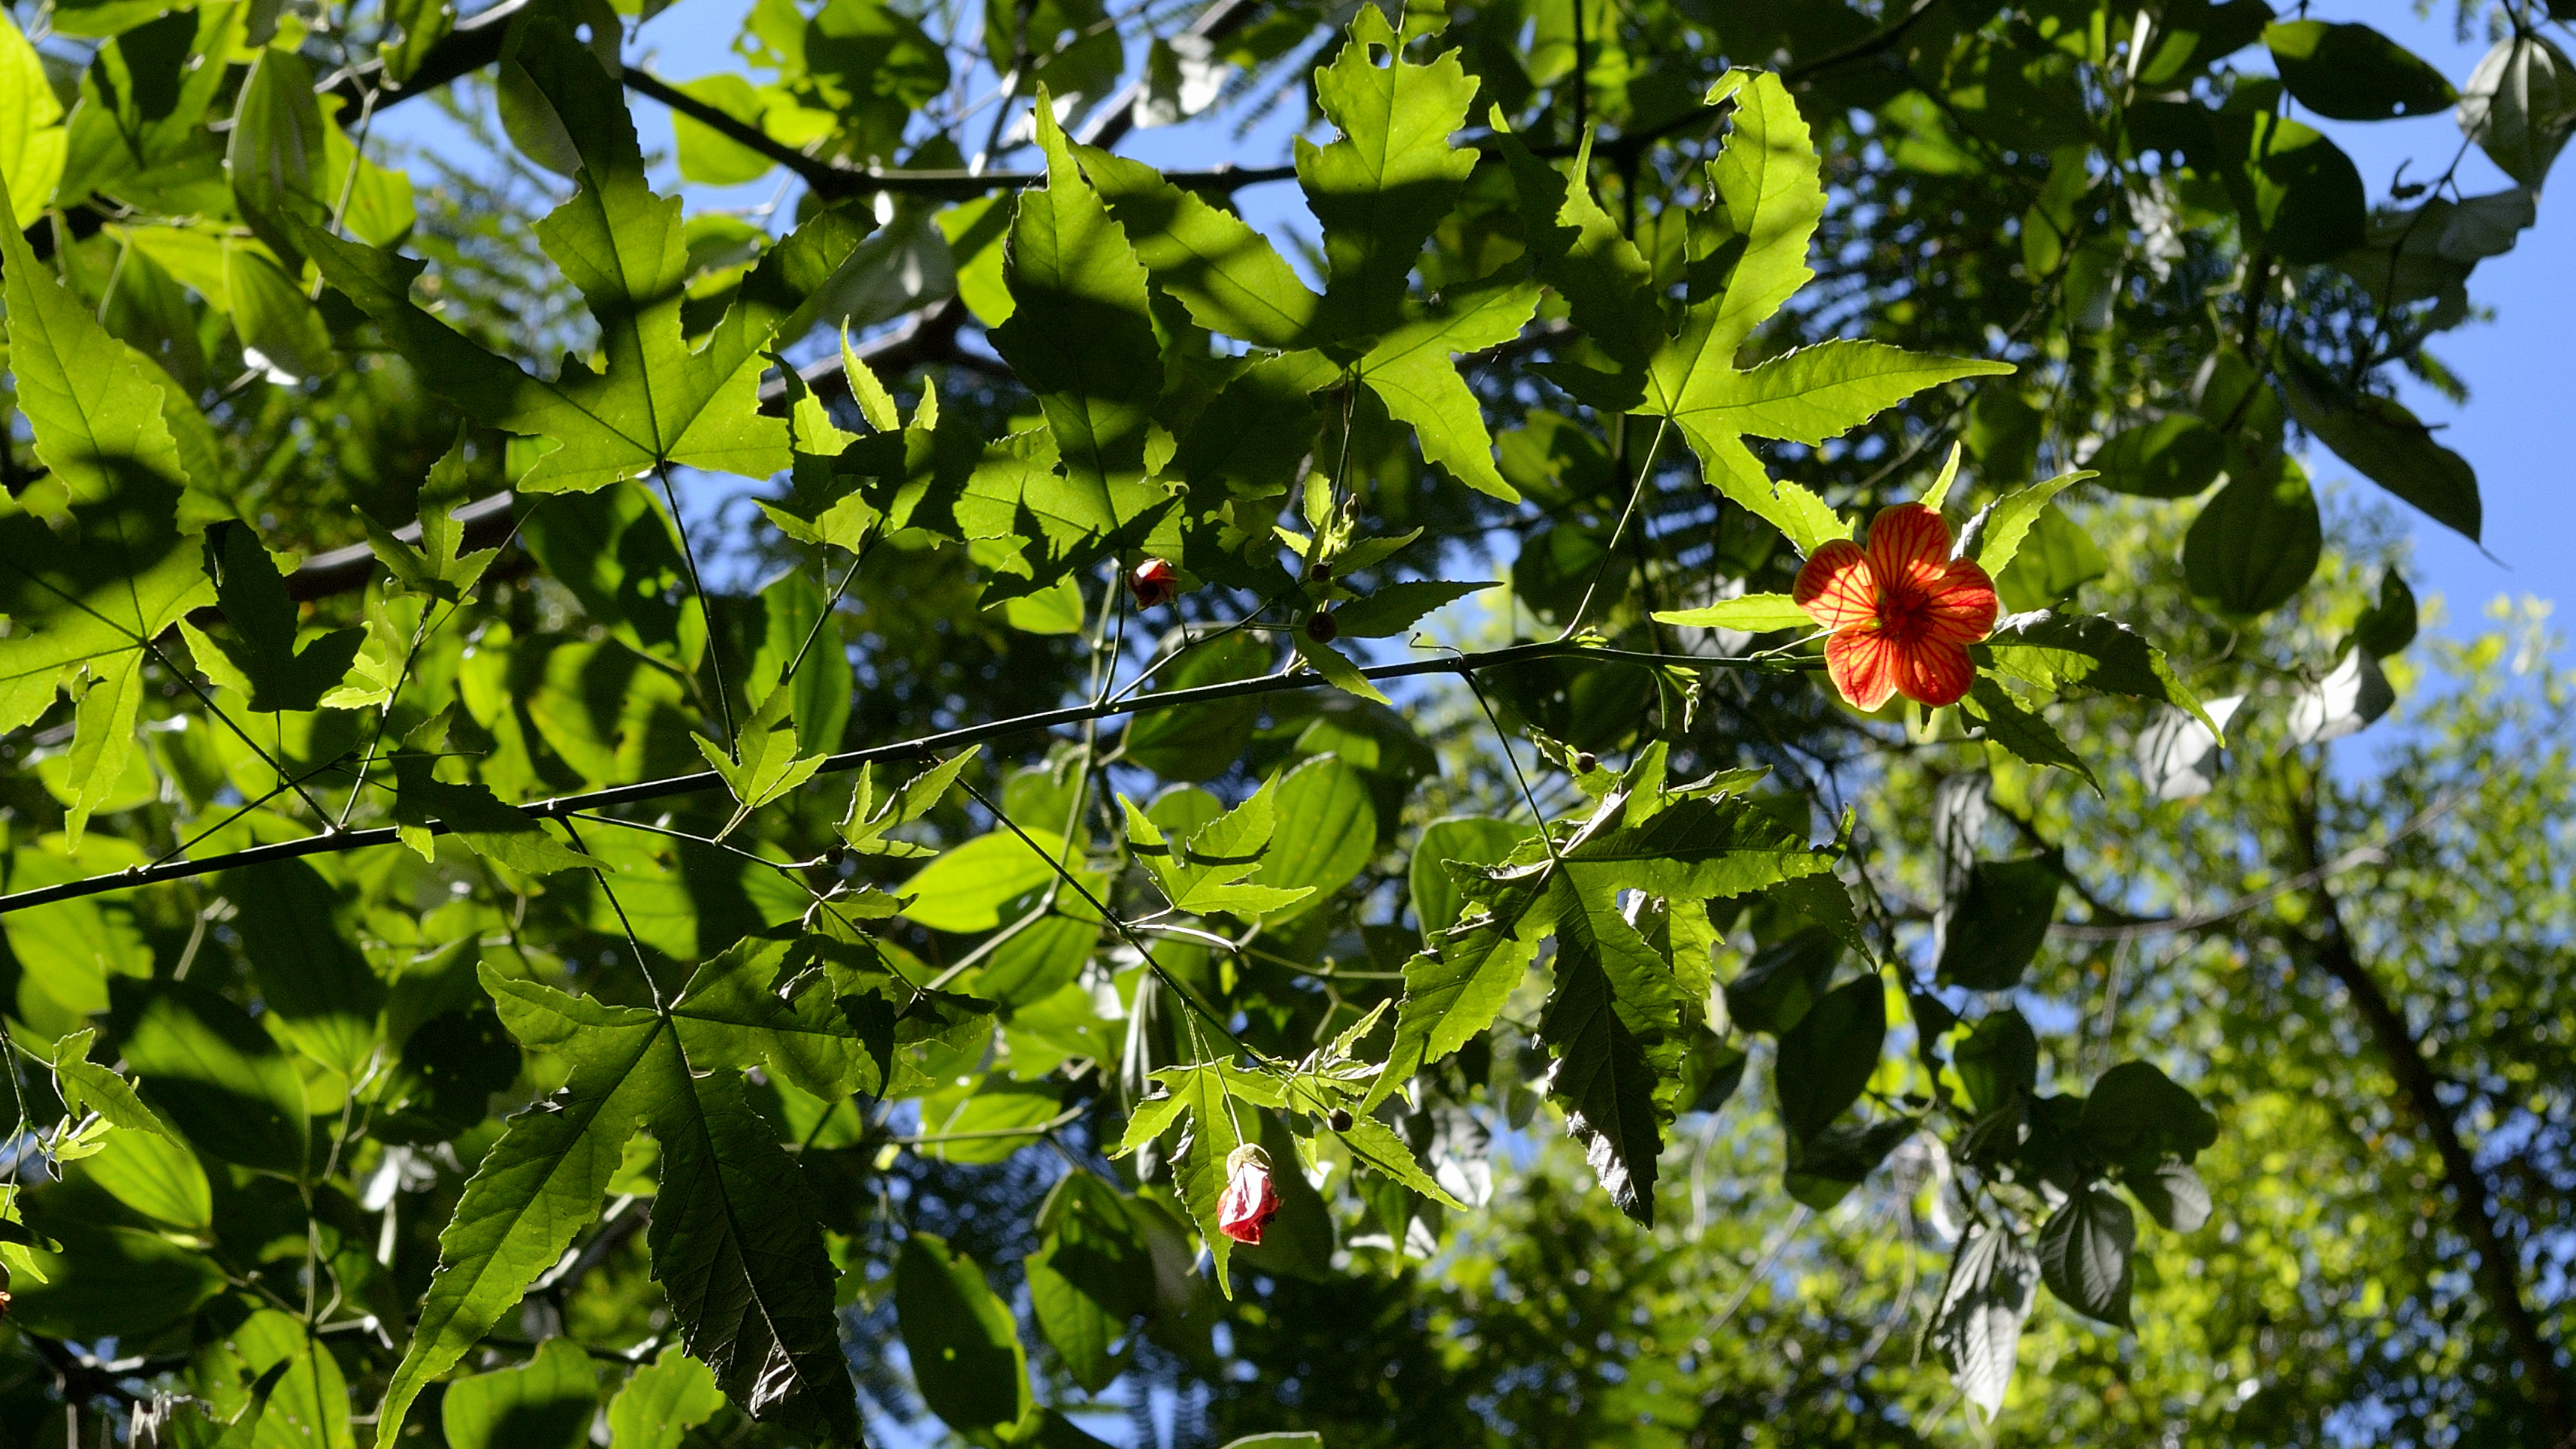
tree, nature, branch, blossom, plant, fruit, sunlight, leaf, flower, food, green, produce, autumn, botany, garden, flora, shrub, deciduous, naturaleza, argentina, verde, monte, misiones, selva, reserva, peroba, arauco, palmito, forestal, sanjorge, ecosistema, altoparana, palorosa, flowering plant, woody plant, land plant